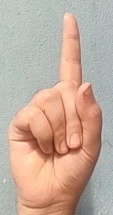
ASL sign: 1